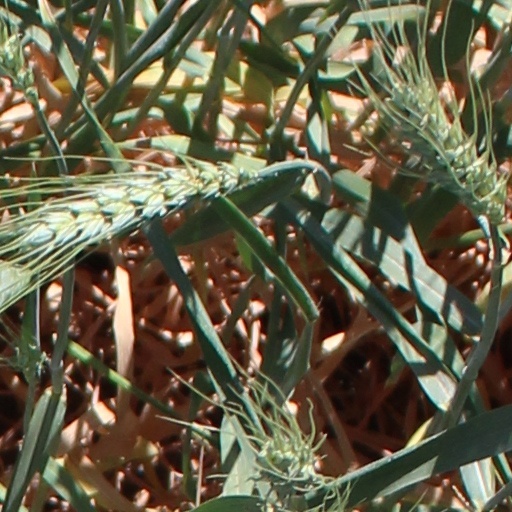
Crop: wheat